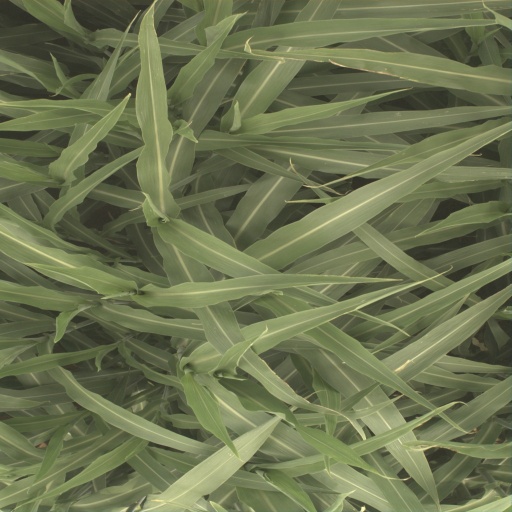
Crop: sorghum